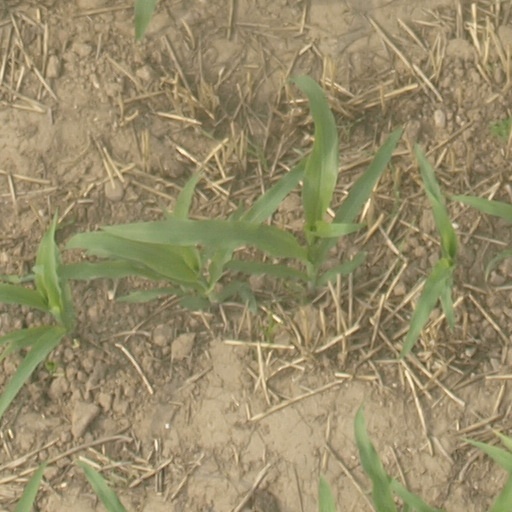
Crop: maize; corn